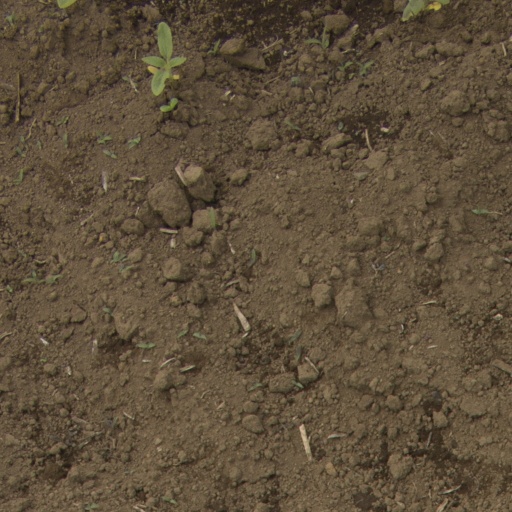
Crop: Jerusalem artichoke